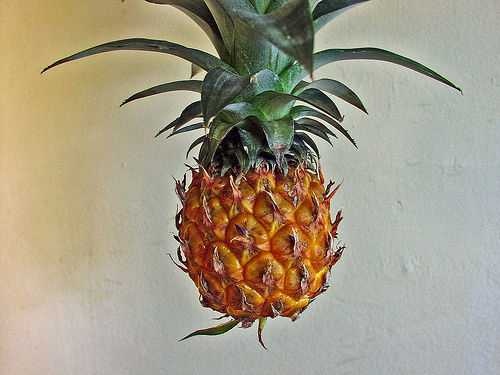
Label: Pineapple